New Warriors

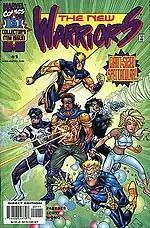
"New Warriors" (vol. 2) #1 (October, 1999)

Speedball tries to assemble a new team after they disbanded (between the first and second volume), but initially fails. Namorita and Nova arrive to cheer him up when they are called in to fight Blastaar, and they are quickly aided by Bolt, Firestar, Justice, Turbo, and new hero Aegis. Although Justice and Firestar decline to rejoin the team, the other heroes agree to reform the New Warriors. Shortly thereafter, they fight the Eugenix group, who try to kill Namorita for being a clone.